Kabhii Sautan Kabhii Sahelii

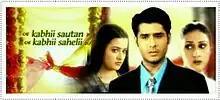
Promotional logo

Kabhii Sautan Kabhii Sahelii (English: "sometimes co-wife, sometimes friend") is a Hindi-language Indian television soap opera that premiered on Metro Gold channel on 19 February 2001 and later shifted to StarPlus after the closure of Metro Gold. The series was produced by Ekta Kapoor's Balaji Telefilms.